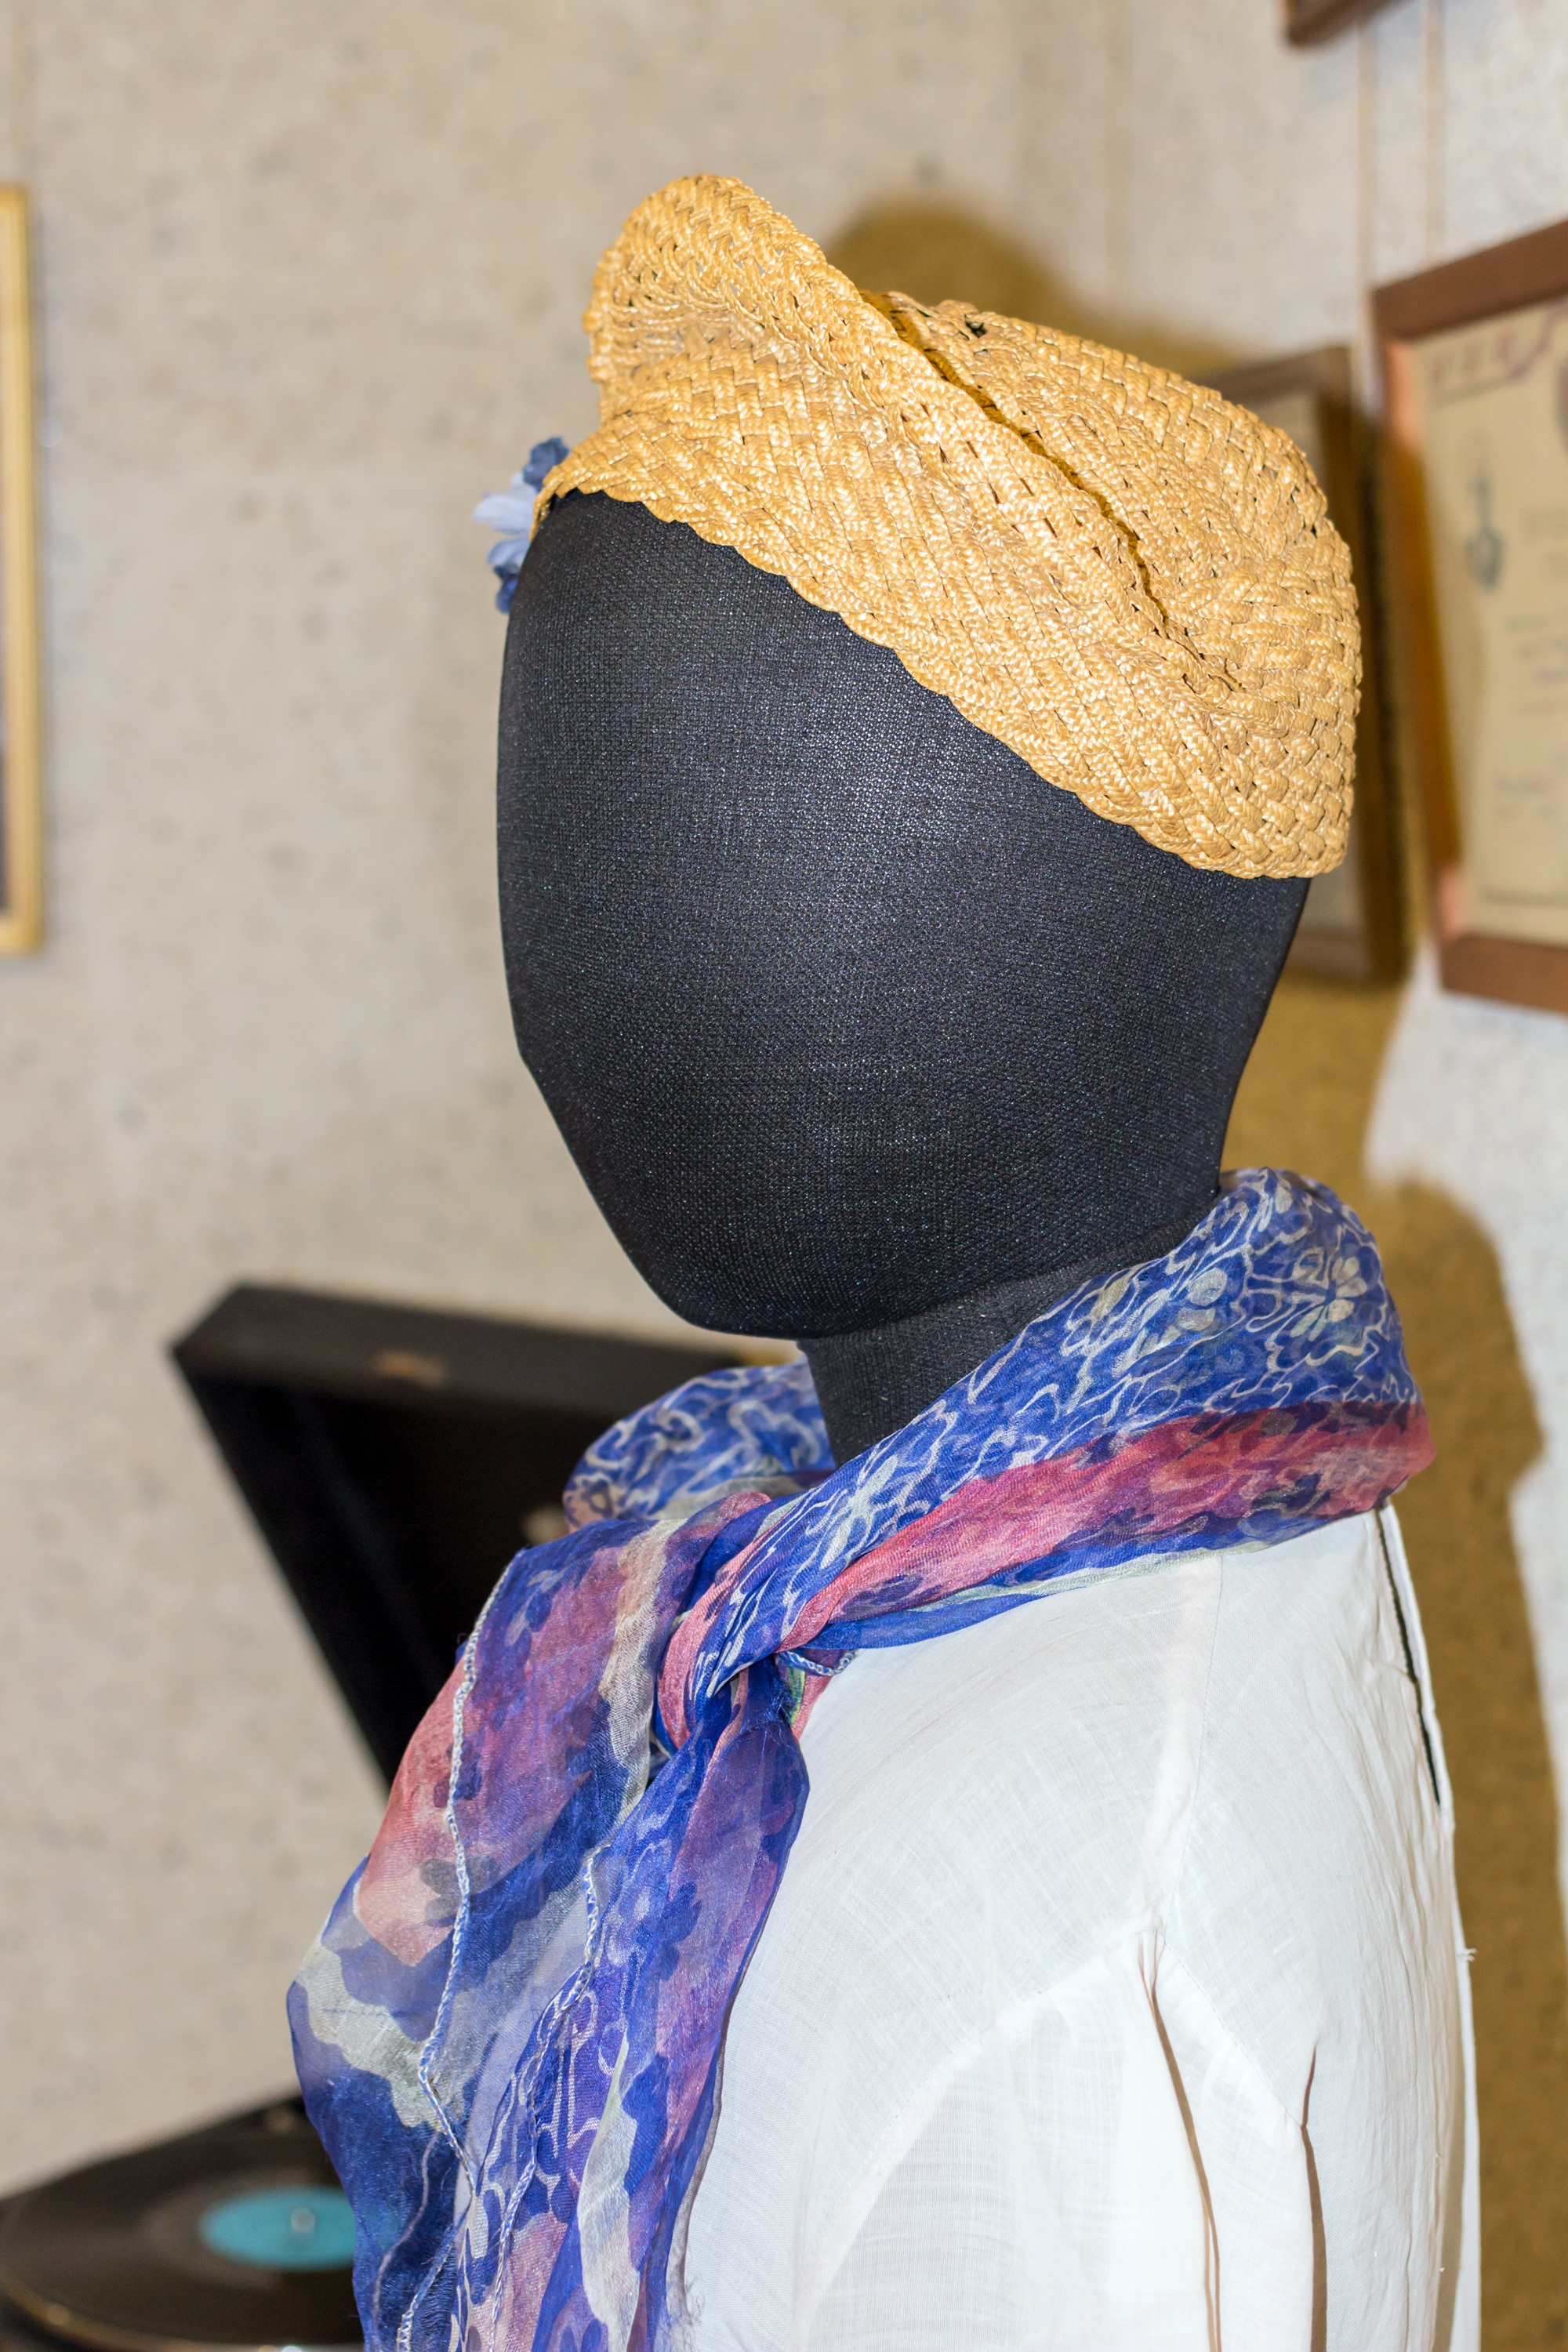
retro, color, hat, blue, clothing, toy, mannequin, textile, art, cap, head, style, exhibition, the ussr, 1920 1930, fashion accessory